History of ExxonMobil

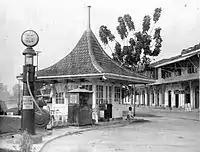
Socony petrol station in the Dutch East Indies, 1931

In 1931, Socony merged with Vacuum Oil Company to form Socony-Vacuum. Vacuum Oil had used "Mobiloil" branding for automobile lubricating oil since 1904, and by 1918 it became recognizable enough that the company filed for its registration as a trademark; it was registered in 1920.